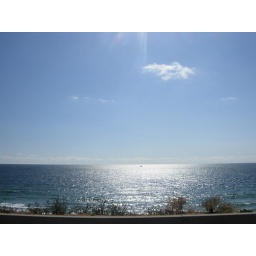
View by the car window